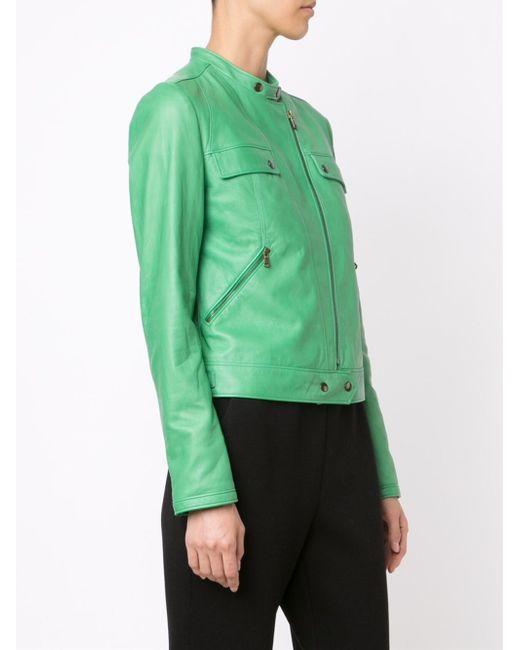
Schlichte apfelgrüne taillenlange Lederjacke, Freizeitkleidung